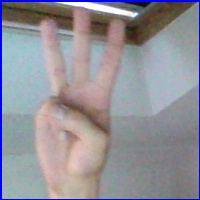
Letra: W